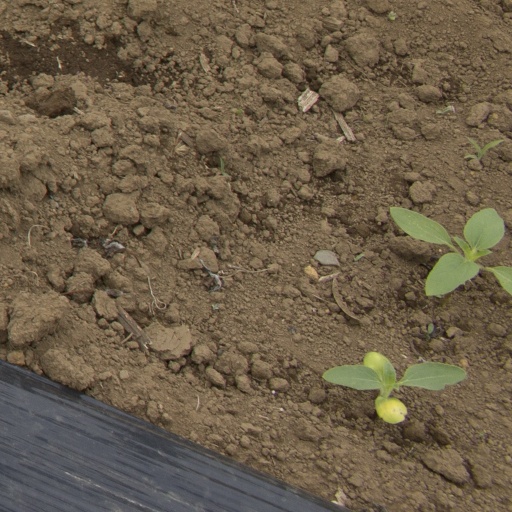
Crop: Jerusalem artichoke